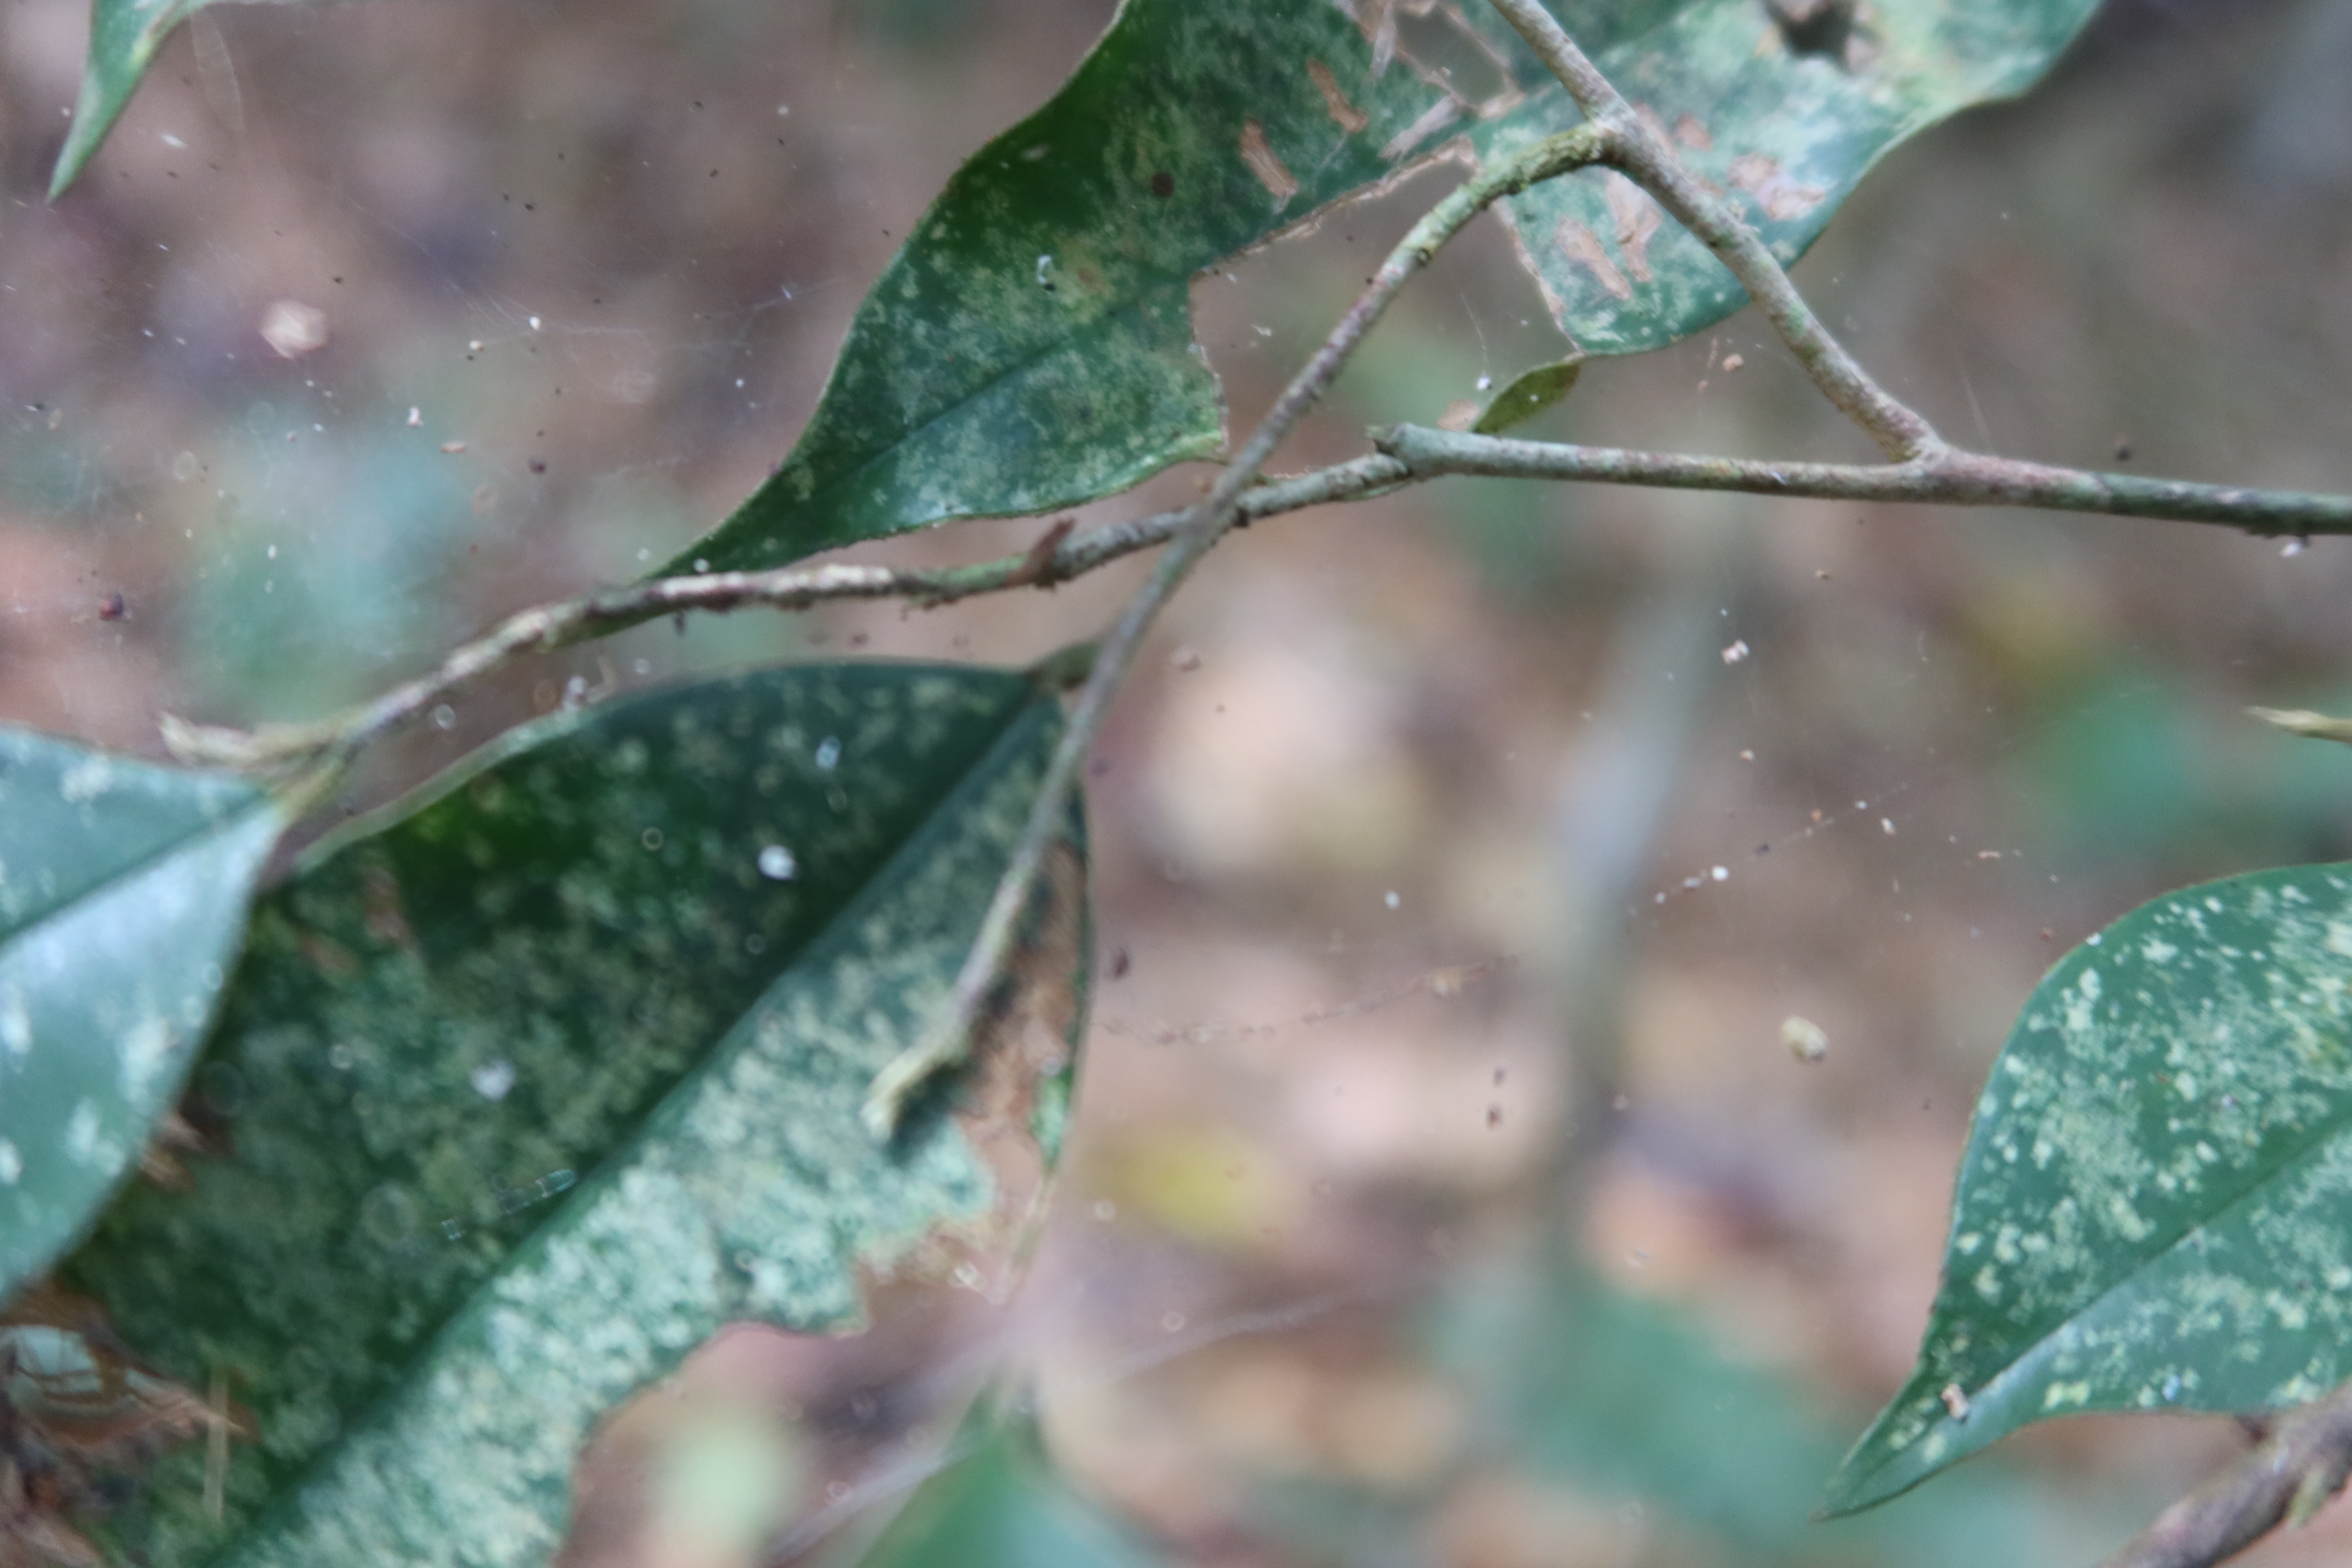
Label: Spiders